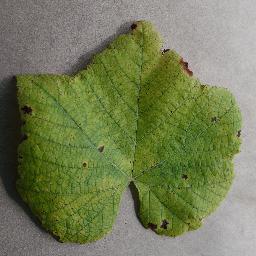
Label: Grape___Leaf_blight_(Isariopsis_Leaf_Spot)